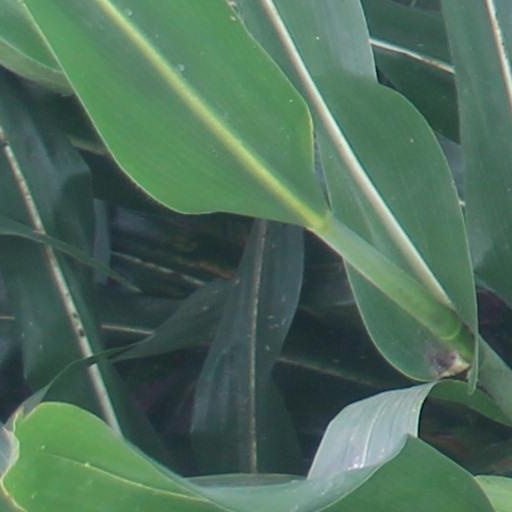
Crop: maize; corn